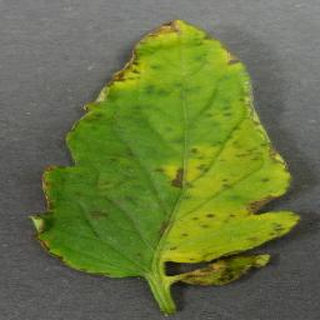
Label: tomato_bacterial_spot